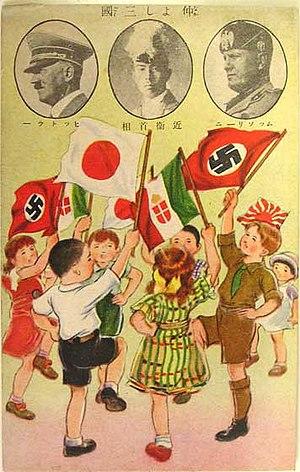
Carte postale ""Les bons amis les Trois"" publié au Japon en 1938. En haut, les photos de Hitler, de Premier Ministre Konoe et de Mussolini. (Pacte antikomintern) 日本語: 1938年の絵葉書”仲良し三国” (日独防共協定) (日独伊防共協定) Svenska: Japanskt flygblad från 1938: Tre kamratländer (Nakayoshi sangoku)"
Avec des premiers contacts connus remontant au XVIIᵉ siècle, et traditionnellement amicaux, quoique parfois instables, les relations entre l'Allemagne et le Japon débutèrent en 1860 avec la première visite ambassadoriale du Japon en Prusse, une des nations cofondatrices de l'Empire allemand en 1871. Après une période d'intenses échanges d'étudiants à la fin du XIXᵉ siècle, les politiques impérialistes du Japon et de l'Allemagne ont causé un refroidissement des relations à cause d'aspirations hégémoniques contradictoires, une situation qui a atteint son paroxysme quand les deux États furent ennemis pendant la Première Guerre mondiale.
Le pacte anti-Komintern, est un traité signé le 25 novembre 1936 entre l'Allemagne nazie et l'Empire du Japon, lesquels sont ensuite rejoints par d'autres États ayant des gouvernements fascistes, à tendances fascistes ou soutenant l'Axe pour des raisons politiques.
L'axe Rome-Berlin-Tokyo, les forces de l'Axe ou simplement l'Axe regroupait les nations en guerre contre les Alliés lors de la Seconde Guerre mondiale. L'Axe Rome-Berlin fut proclamé le 1ᵉʳ novembre 1936 et transformé le 27 septembre 1940 en pacte tripartite regroupant l'Allemagne nazie, le Japon et l'Italie fasciste, qui formèrent ainsi une alliance militaire. Par la suite d'autres pays rejoignirent l'alliance. Contrairement aux opérations militaires alliées, celles de l'Axe n'impliquèrent pas d'opérations majeures communes aux trois principaux pays le composant : l'Allemagne et l'Italie intervinrent très peu sur les théâtres d'Océanie et d'Asie du Sud-Est du conflit mondial — bien que des opérations allemandes eussent eu lieu en Océanie avant l'entrée en guerre du Japon — tandis que le Japon n'intervint pas militairement sur les théâtres européen et moyen-oriental. À son apogée, l'Axe contrôlait de vastes territoires en Europe, en Afrique du Nord et en Asie. La Seconde Guerre mondiale se termina par la défaite totale des membres restants et par la dissolution de l'organisation.